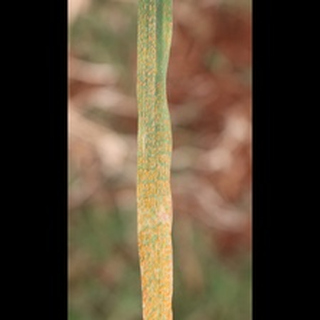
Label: wheat_black_rust